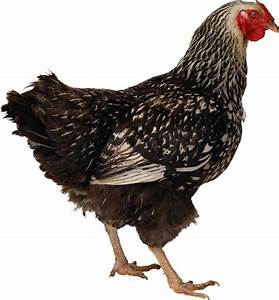
Label: chicken